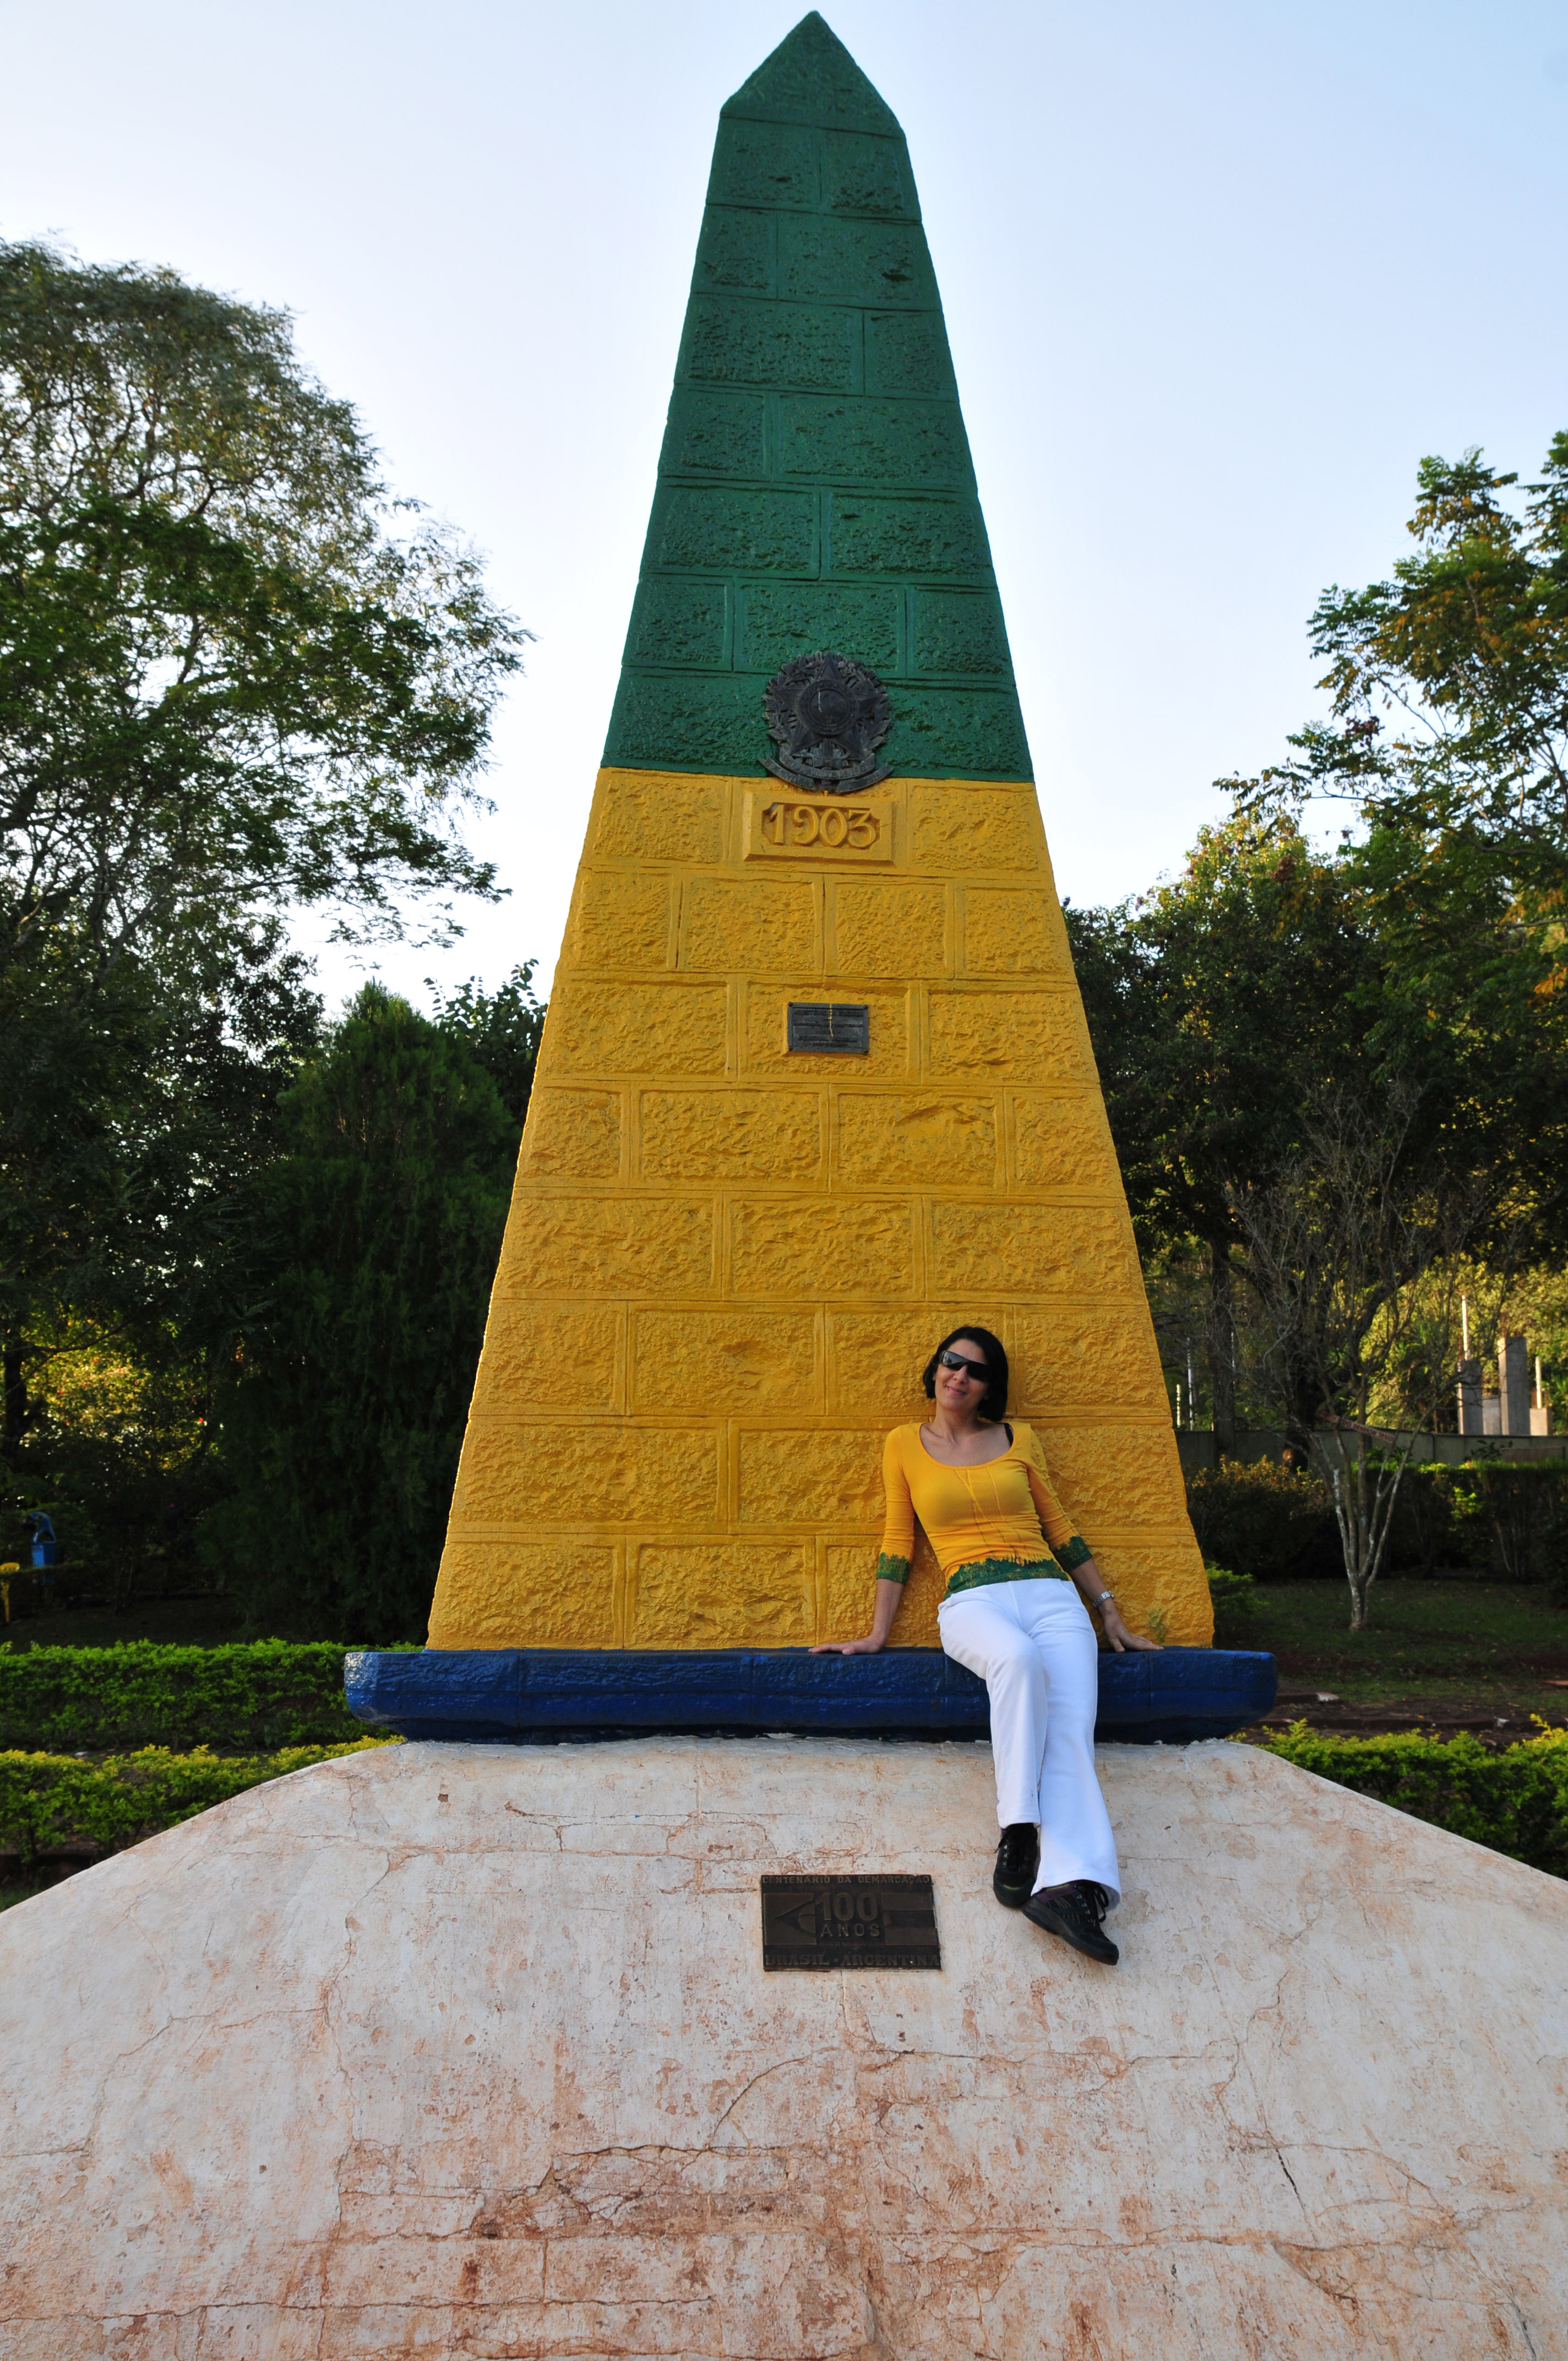
monument, statue, tower, park, landmark, nikon, sculpture, memorial, art, temple, argentina, brasil, iguazu, d300, approved